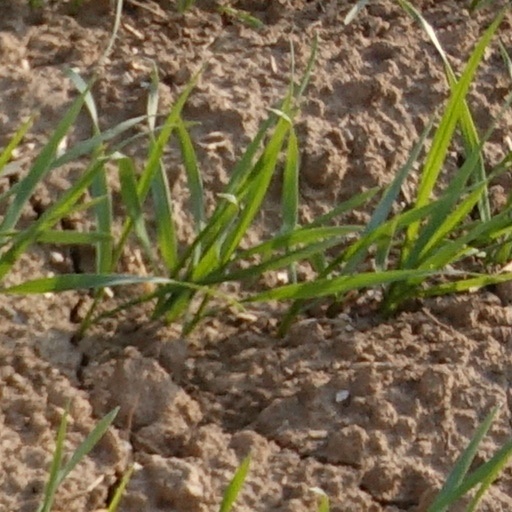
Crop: wheat